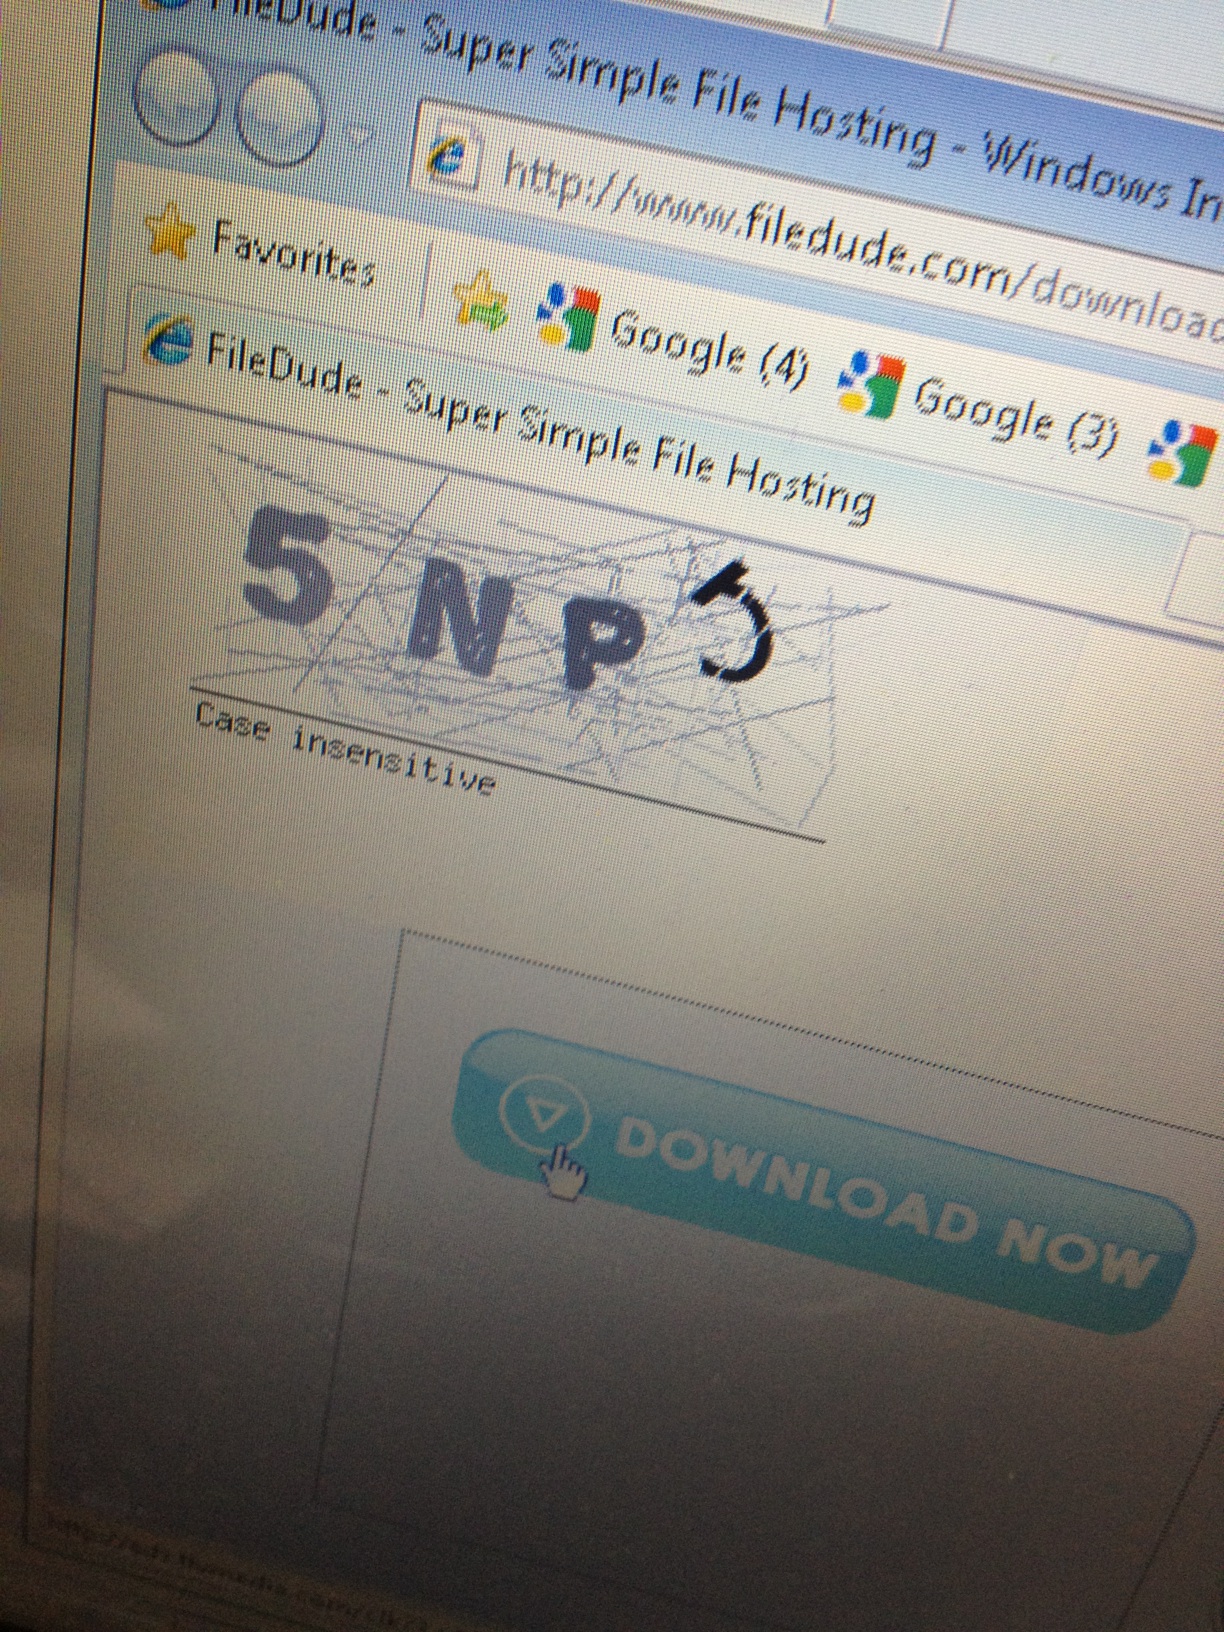Question: What's in this captcha?
Answer: 5npj